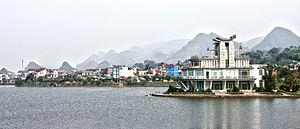
Lai Châu auparavant Muang Lay est une ville de la province de Lai Châu dans la région du Nord-ouest du Viêt Nam.